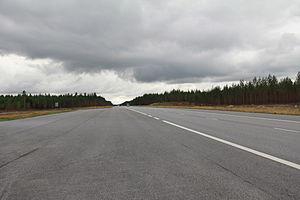
La route principale 41 en finnois : Kantatie 41 est une route principale allant de Aura à Huittinen en Finlande.